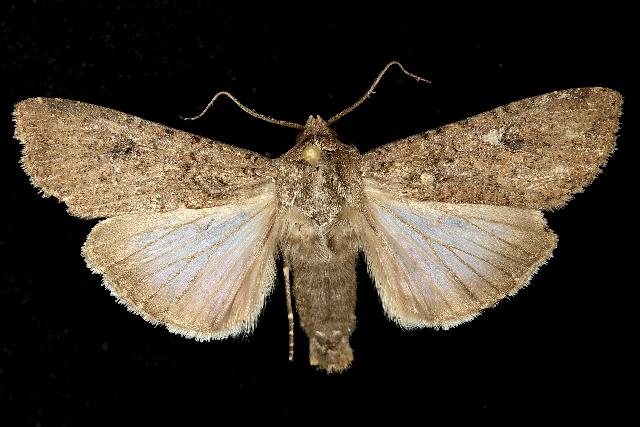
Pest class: cutworms